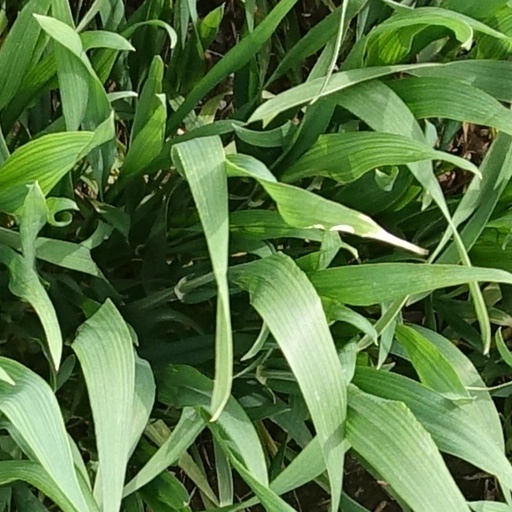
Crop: wheat